Chelsfield railway station

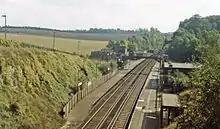
Chelsfield station (1983)

All services at Chelsfield are operated by Southeastern using , , and EMUs.